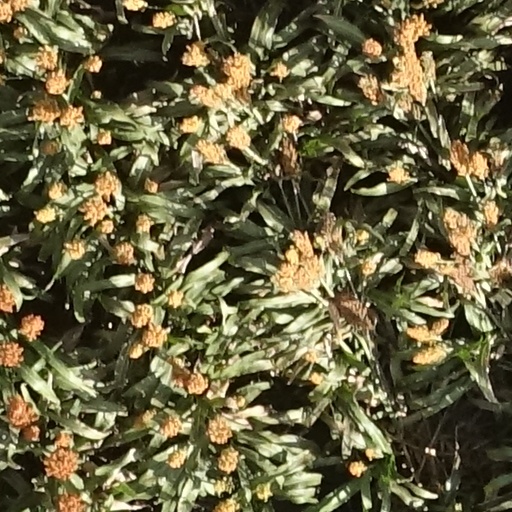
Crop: sorghum